Kulusuk Island

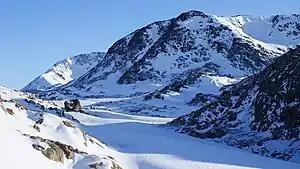
Interior of Kulusuk Island

The coast of most of the island is mostly undeveloped, with the mountain walls and slopes falling directly into the ocean. In the west there are several small peninsulas and bays. The largest of the latter is "Tiivtingaleq" bay to the southwest of the settlement, host to a small harbour used both in all seasons as a starting point for hunting trips.